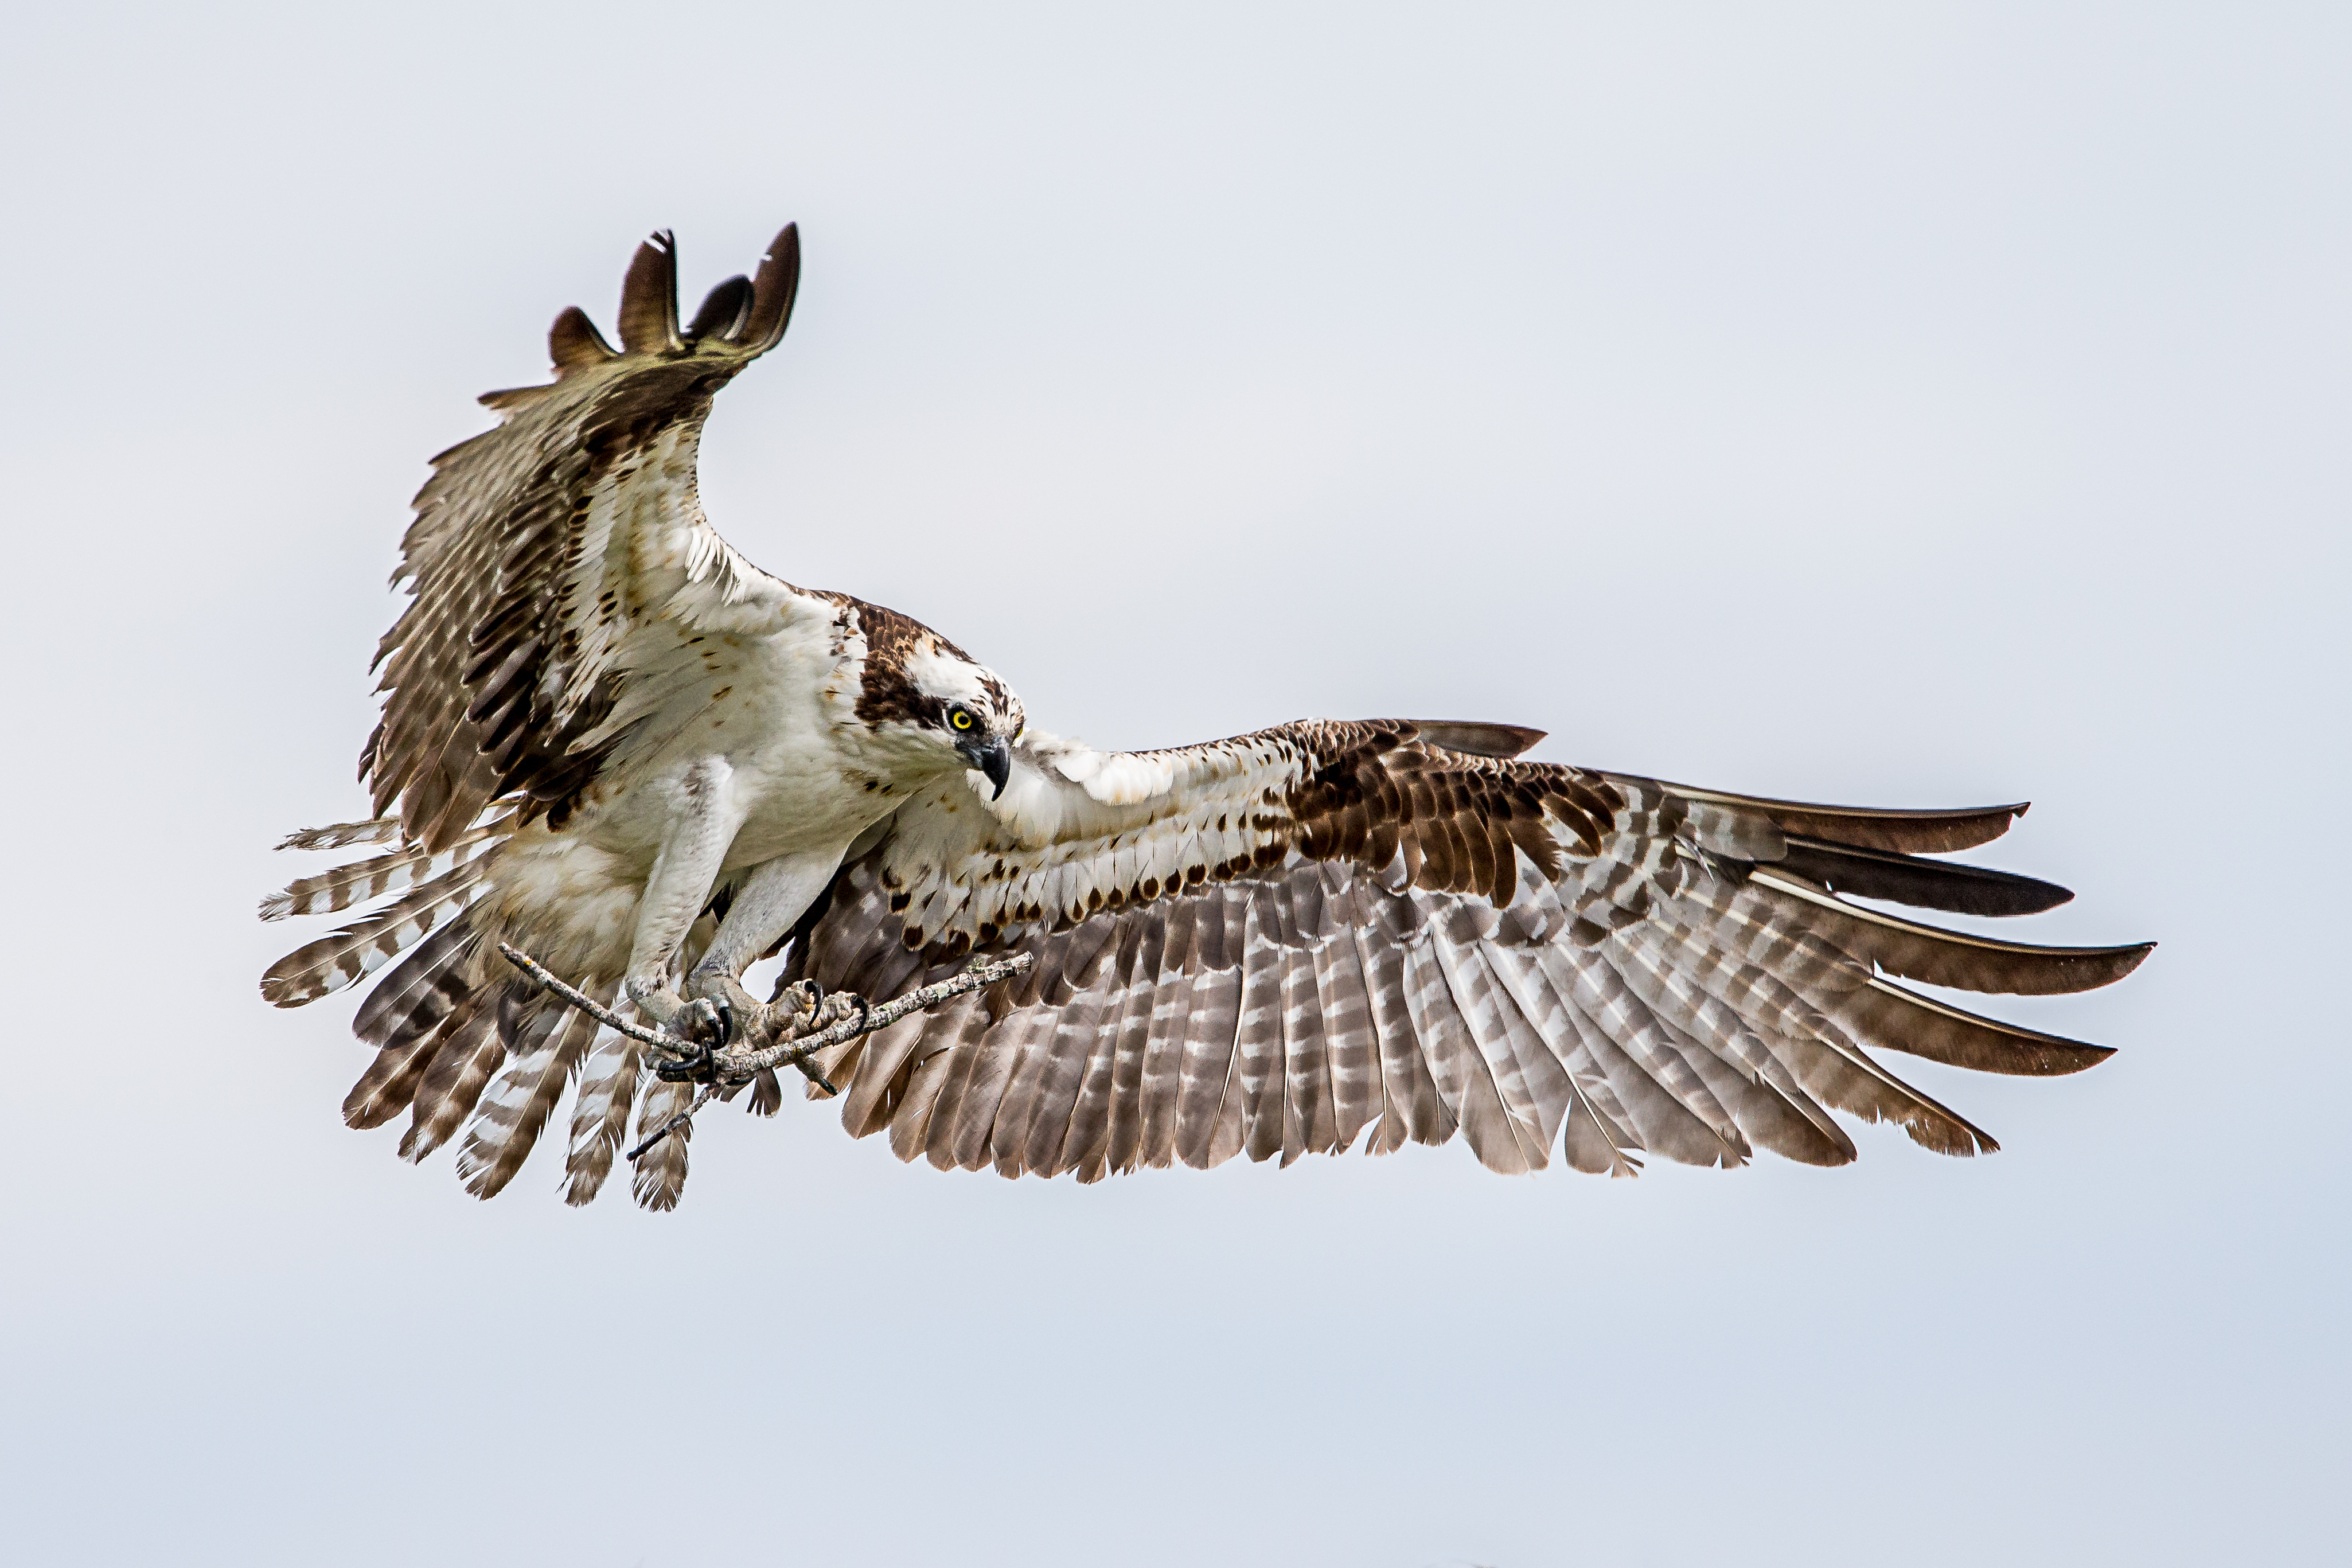
bird, wing, female, wildlife, eagle, hawk, fauna, twig, bird of prey, vertebrate, osprey, florida, inflight, bif, andymorffew, morffew, naturethroughthelens, marcoisland, tigertailbeach, nesting, accipitriformes